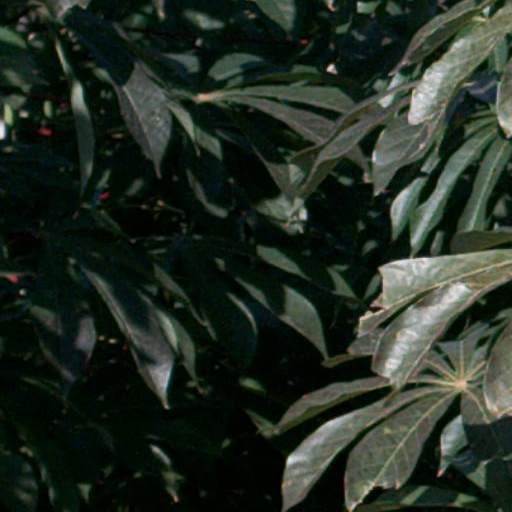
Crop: cassava